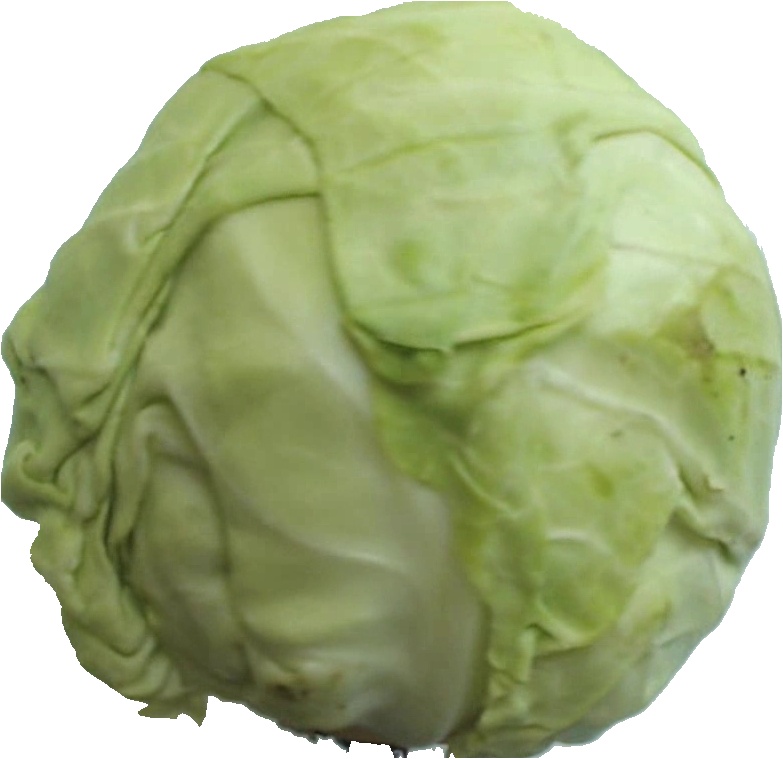
Label: cabbage_white_1